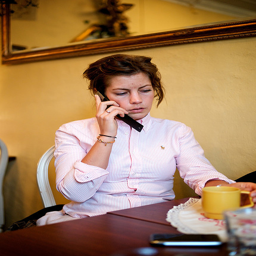
A woman is sitting on a chair at a table with a cup and cell phone.
Lady talking on the phone while sitting at a table with a gold coffee mug.
A woman on a cell phone drinking a beverage from a mug
A woman talks on the phone while touches a yellow cup that sits on he table.
A woman talks on her cell phone as she holds the handle of a coffee mug.